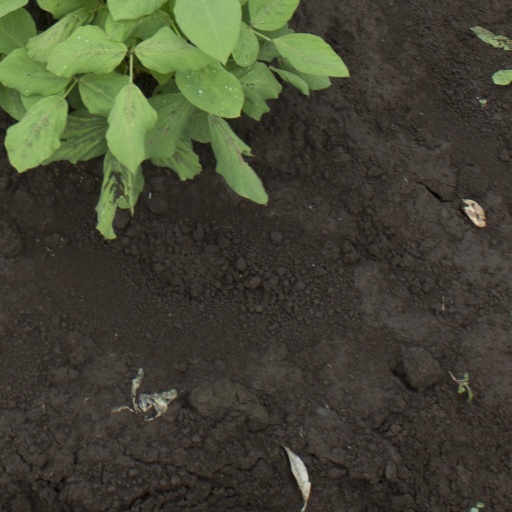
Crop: soybean